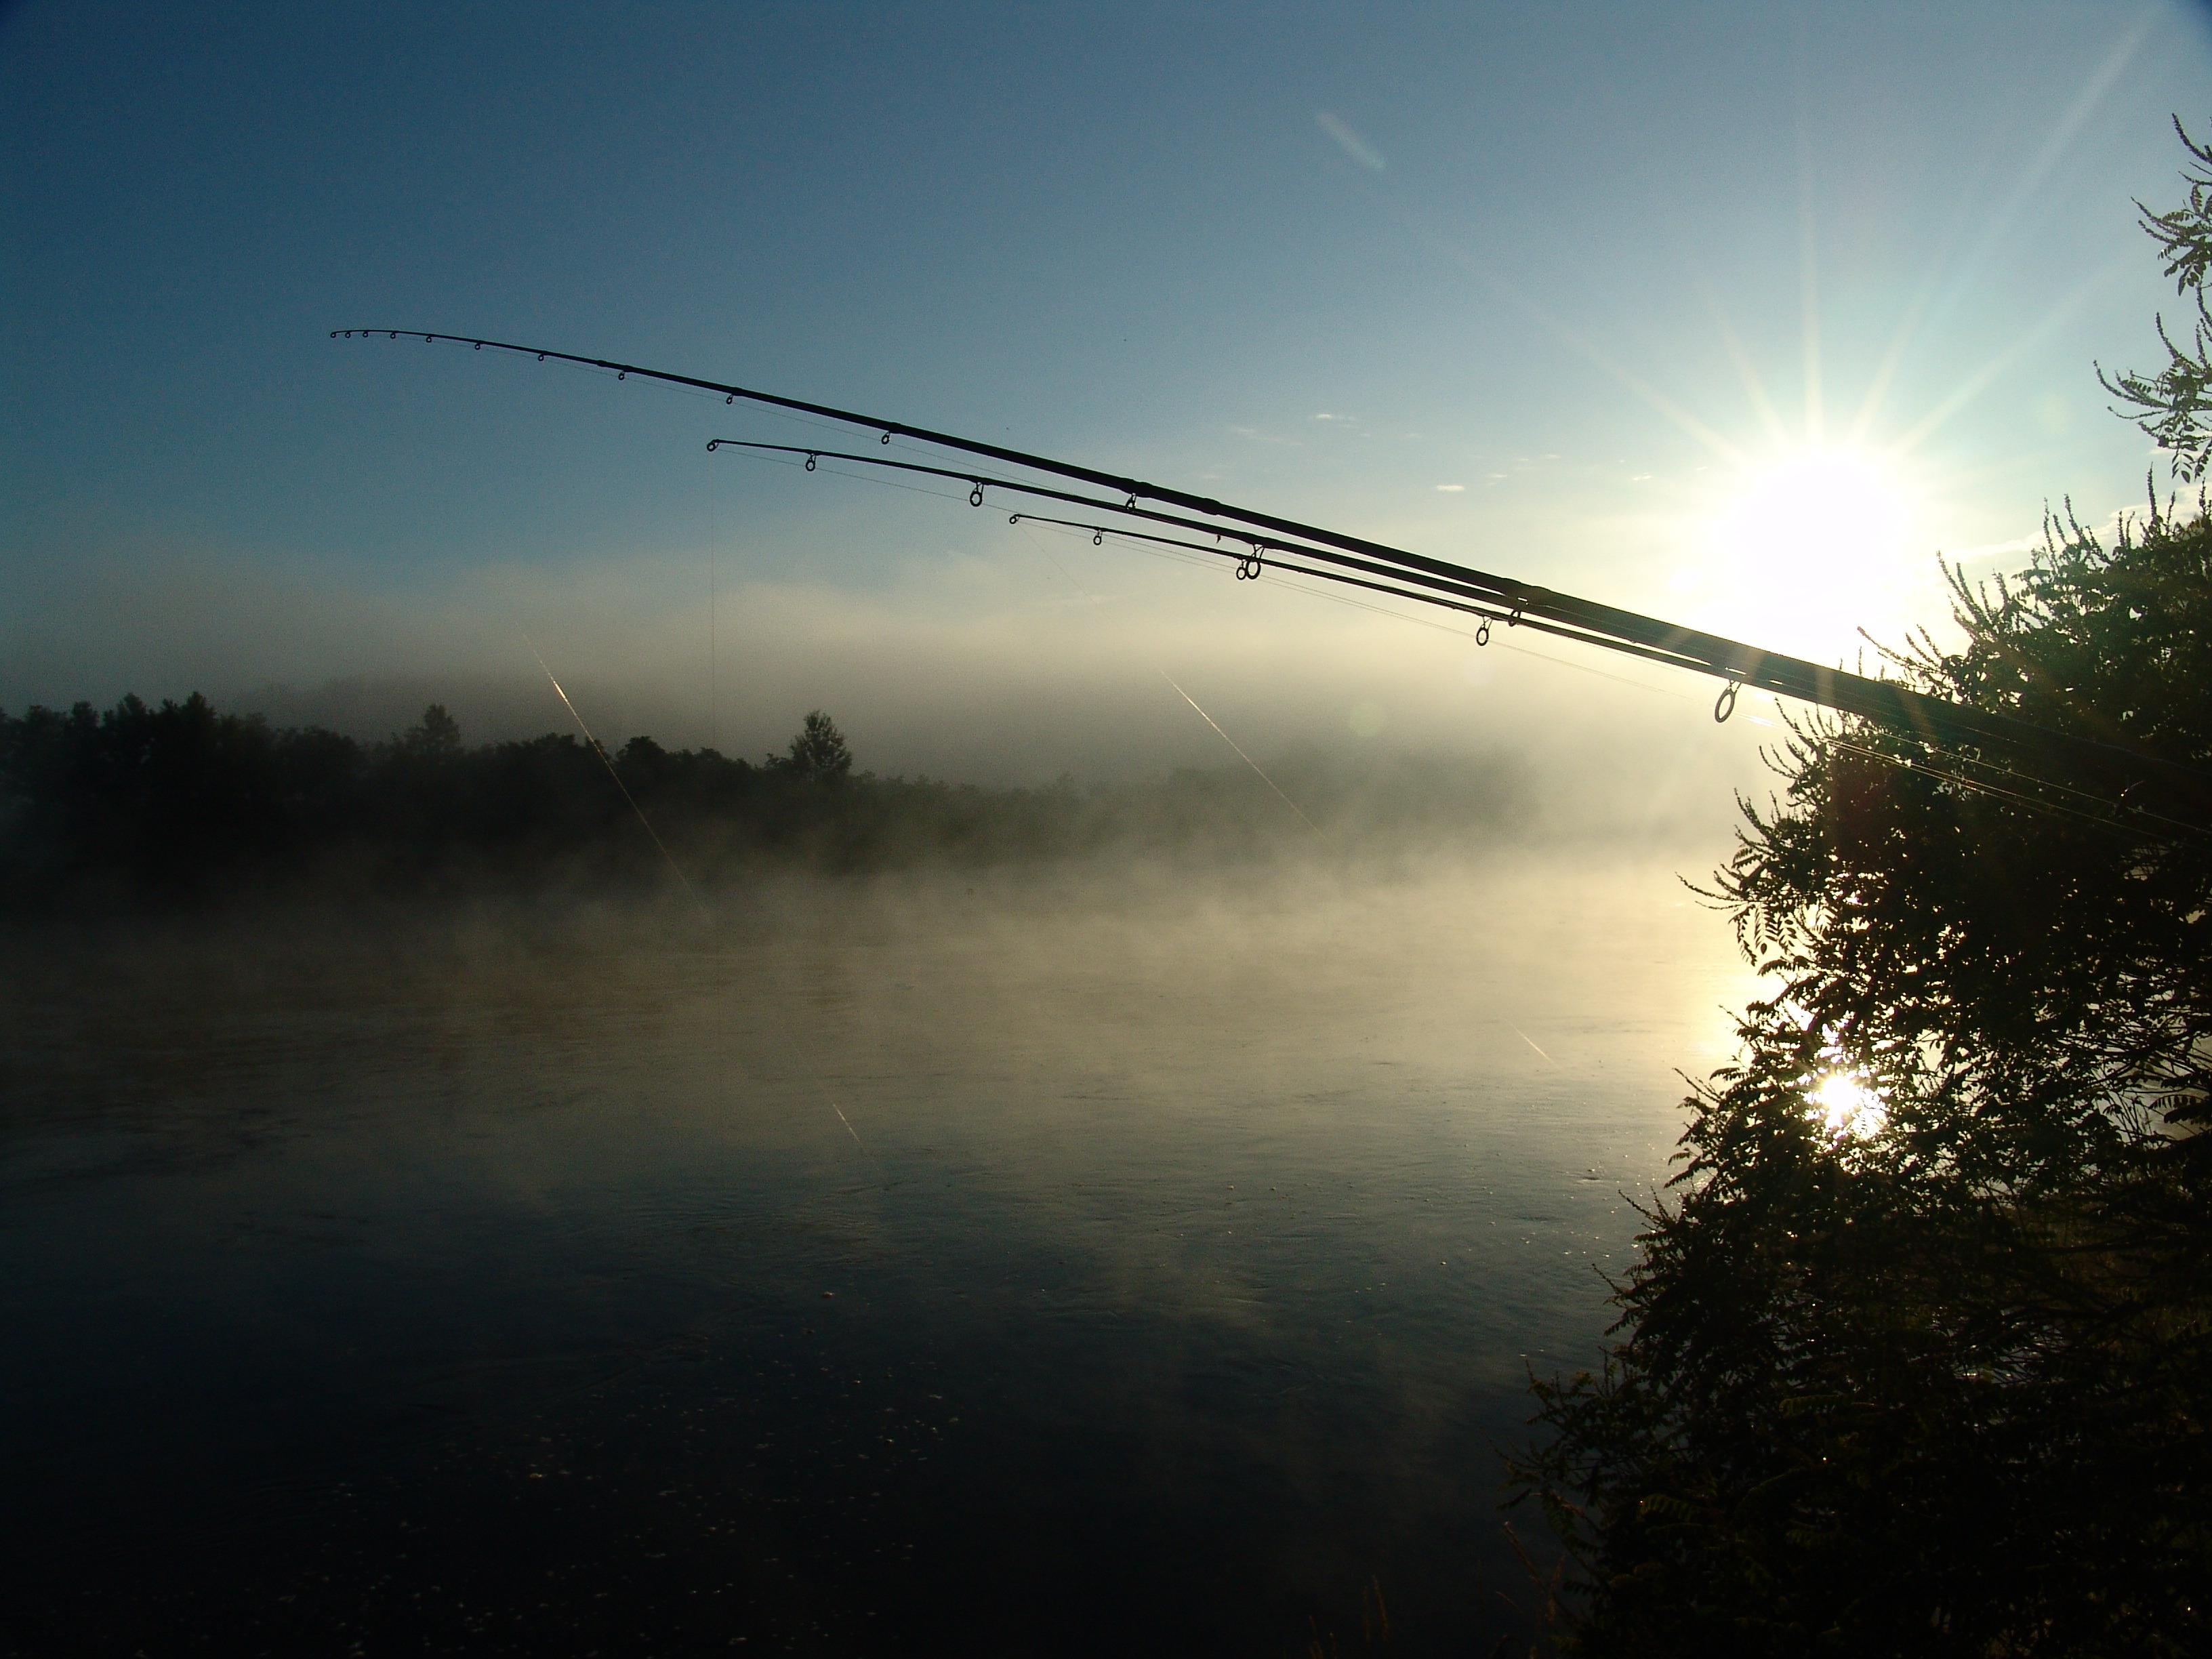
sea, nature, horizon, light, cloud, sky, sun, fog, sunrise, sunset, mist, night, sunlight, morning, dawn, river, dusk, evening, reflection, fishing, weather, island, darkness, street light, drava, atmospheric phenomenon, atmosphere of earth